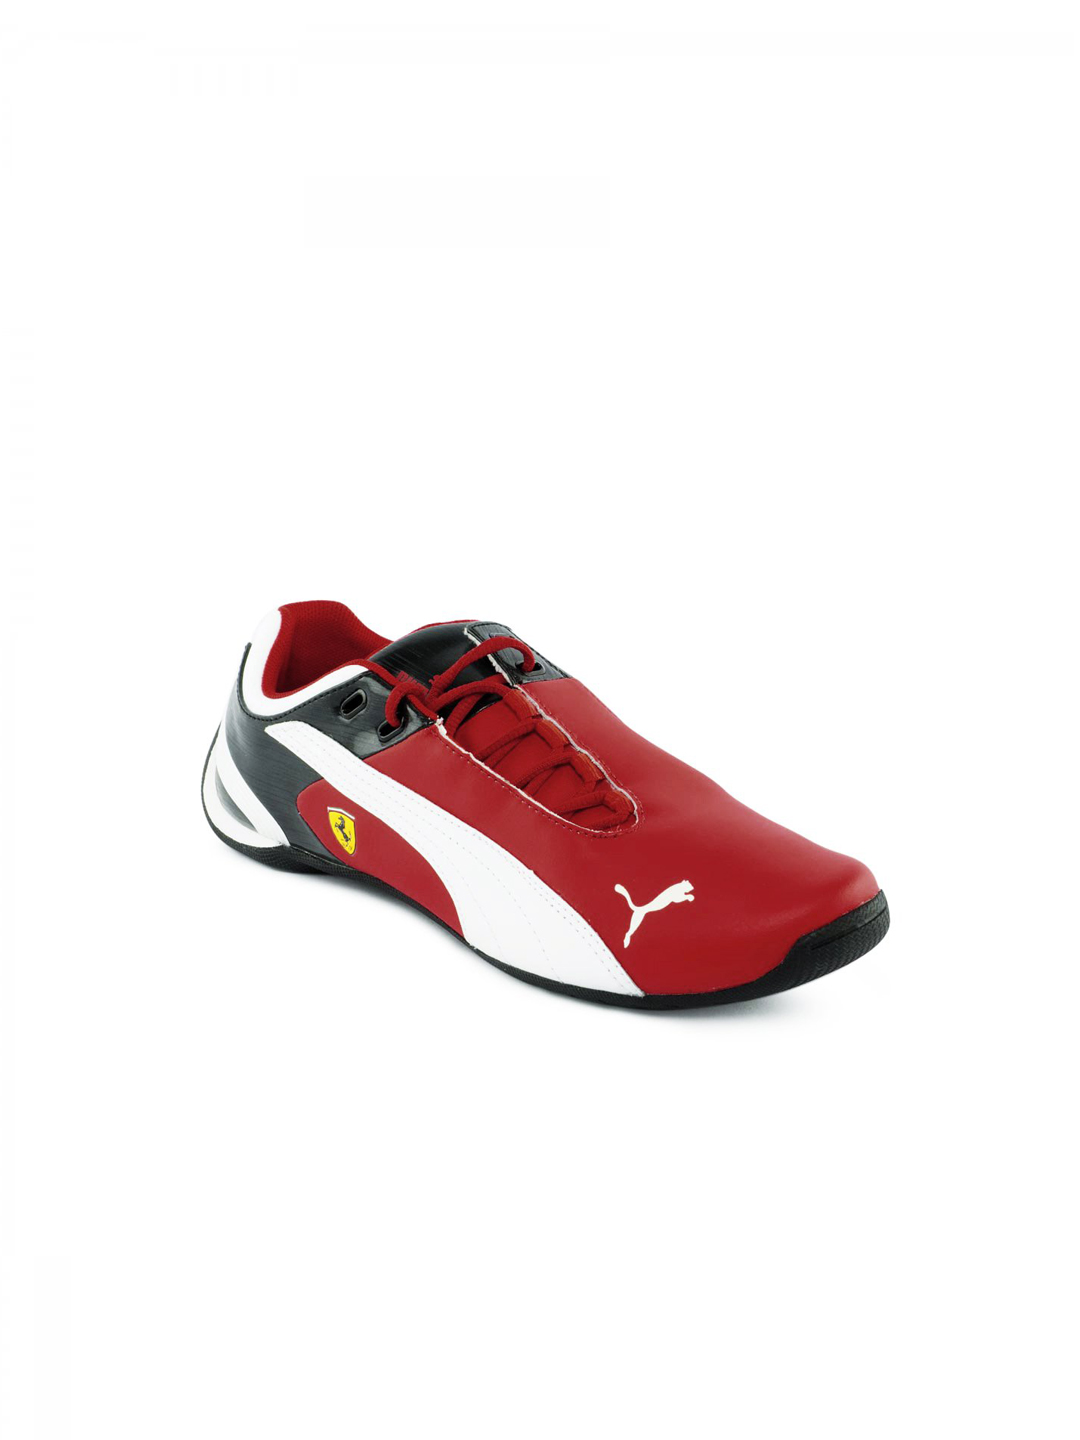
Puma Kids Unisex Future Cat Red Casual Shoes
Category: Footwear / Shoes / Casual Shoes
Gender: Unisex
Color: Red
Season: Summer 2012
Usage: Casual